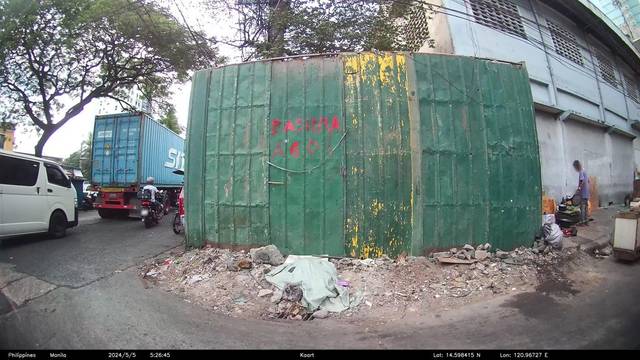
Region: Philippines
Coordinates: 14.598, 120.967